Sussex Ouse Valley Way

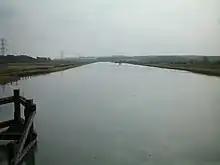
A southward view from Southease swing bridge with the trail on the right bank of the river

The Sussex Ouse Valley Way is a long-distance footpath which closely follows the route of the Sussex Ouse. It starts at the Ouse's source in Lower Beeding, West Sussex, when it's still a little stream. It then passes through many villages and towns including Slaugham, Handcross, Staplefield, and Lewes. It terminates at Seaford on the English Channel, where it joins the Vanguard Way.